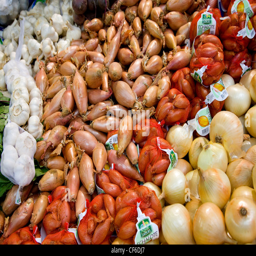
biological species for sale on a stall